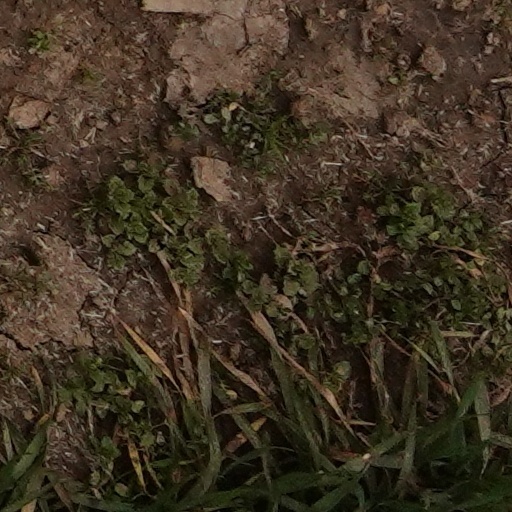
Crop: wheat